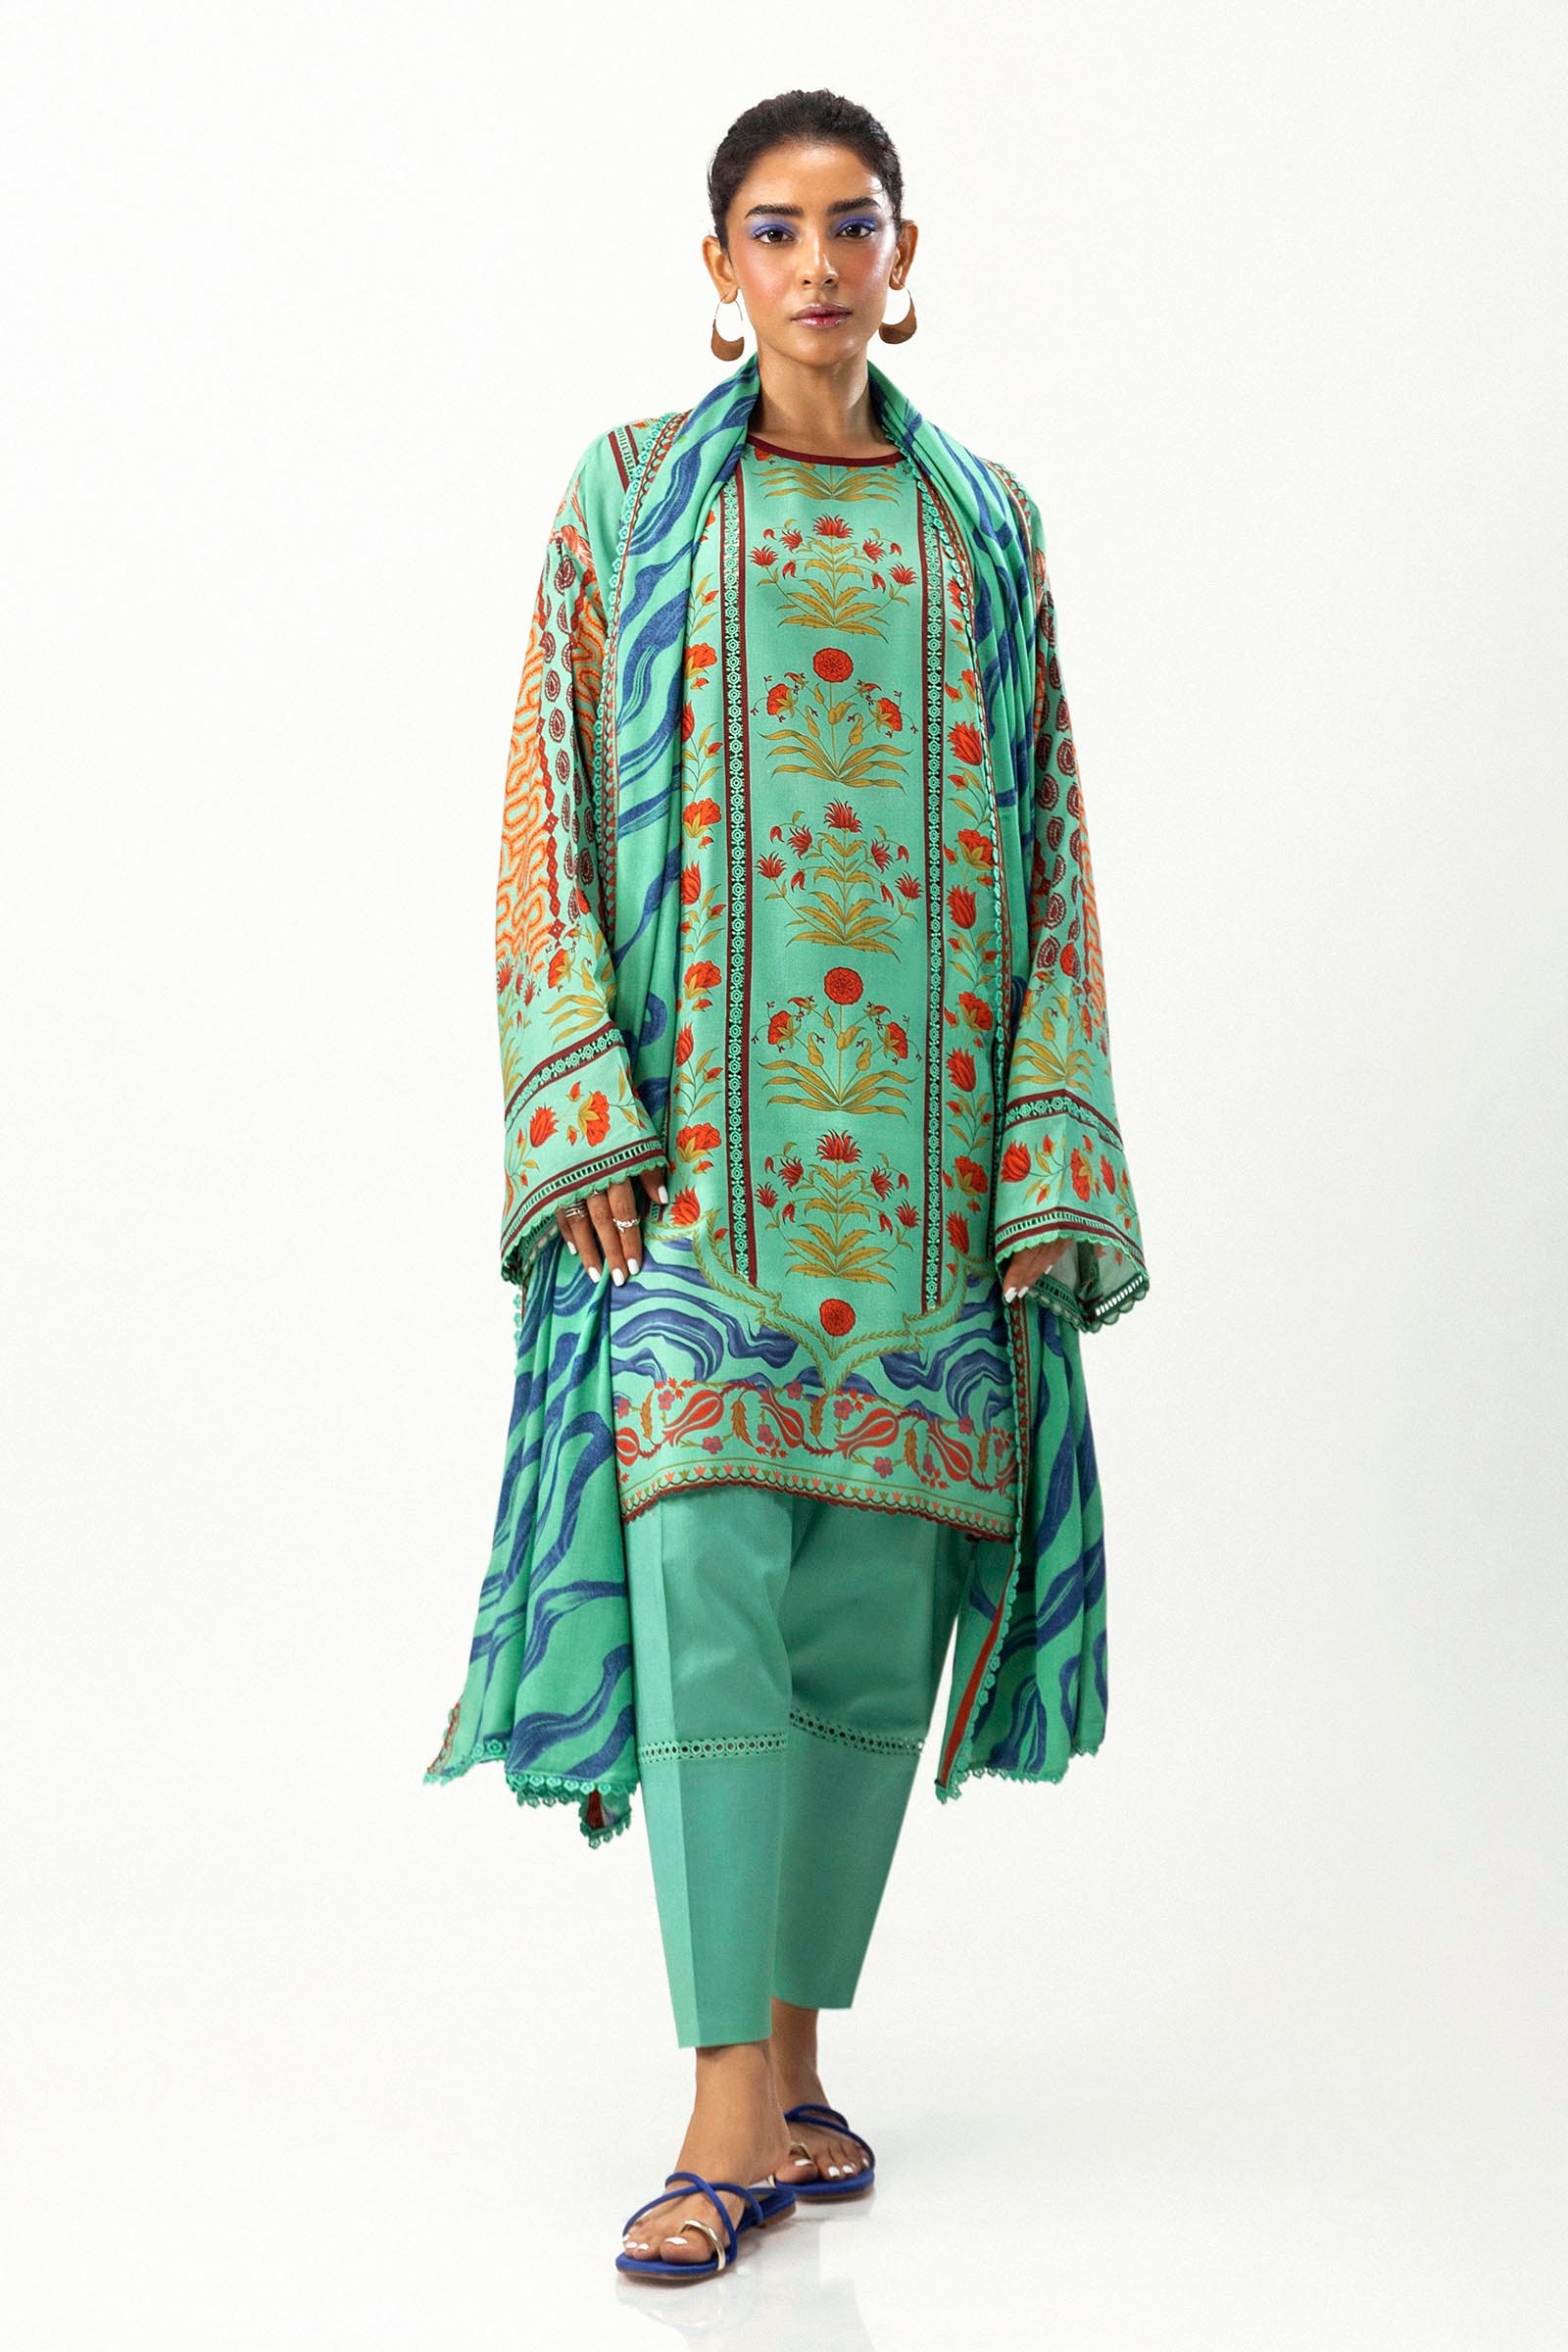
green multi embroidered jacket